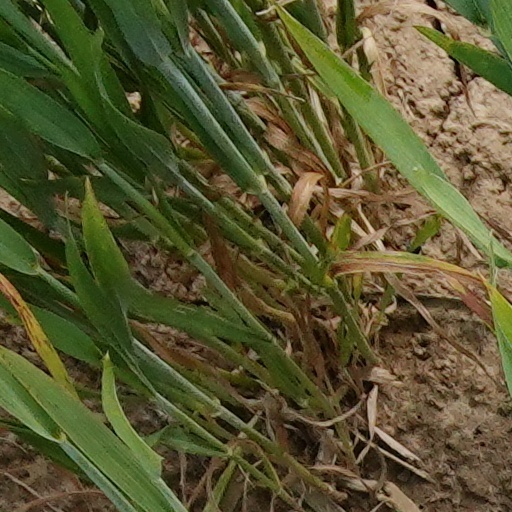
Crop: wheat